Toni Collette

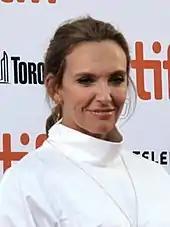
Collette attending the premiere of "Knives Out" at the 2019 Toronto International Film Festival

In 2014, Collette appeared in three comedy films, "Tammy", "A Long Way Down" and "Hector and the Search for Happiness". All three are rated as having "generally unfavorable reviews" by Metacritic. Also in that year she provided the voice to Lady Portley-Rind in the animation "The Boxtrolls". She starred as Milly, opposite Drew Barrymore as Jess, in the comedy drama "Miss You Already" (2015), about two women whose friendship is tested when Jess starts a family while Milly falls ill. It premiered at the Toronto International Film Festival, and Metacritic rated it at 59% indicating "mixed or average reviews". Billy Goodykoontz of "The Arizona Republic" asserted that "[her] work is so compulsively watchable that "Miss You Already" is worth a watch for that reason alone." Collette then played the matriarch of a dysfunctional family in the horror film "Krampus" (also 2015). Her sole release of 2016 was the crime thriller "Imperium", opposite Daniel Radcliffe, she portrayed Angela Zamparo, an FBI analyst targeting a white supremacist group. Despite its limited release, the film garnered positive reviews, with Gary Goldstein of the "Los Angeles Times" calling it "impressively dimensional...tense, gripping and disturbing," and found her to be "excellent" as Radcliffe's character's supervisor.